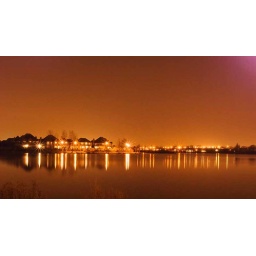
Furzton lake at night - reflections in the water